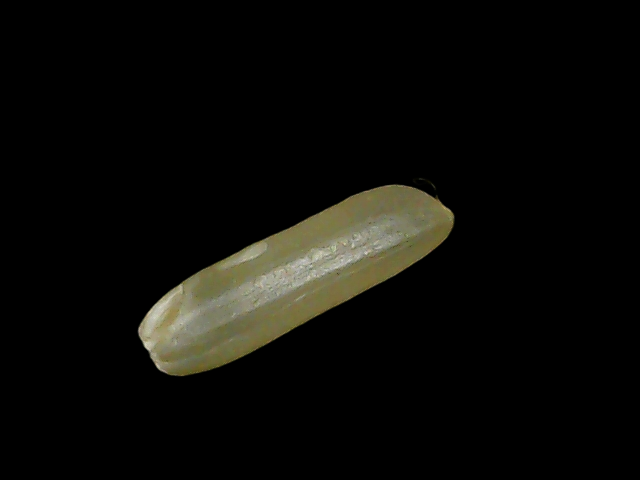
Rice variety: Binadhan19